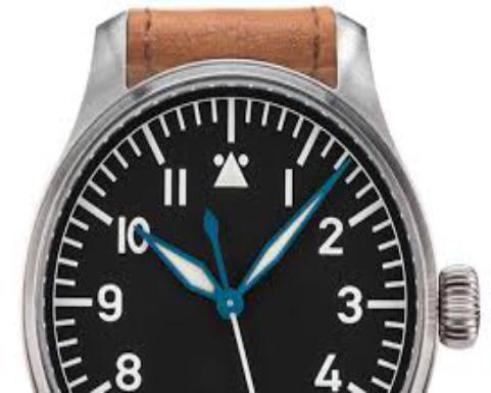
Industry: Clothes